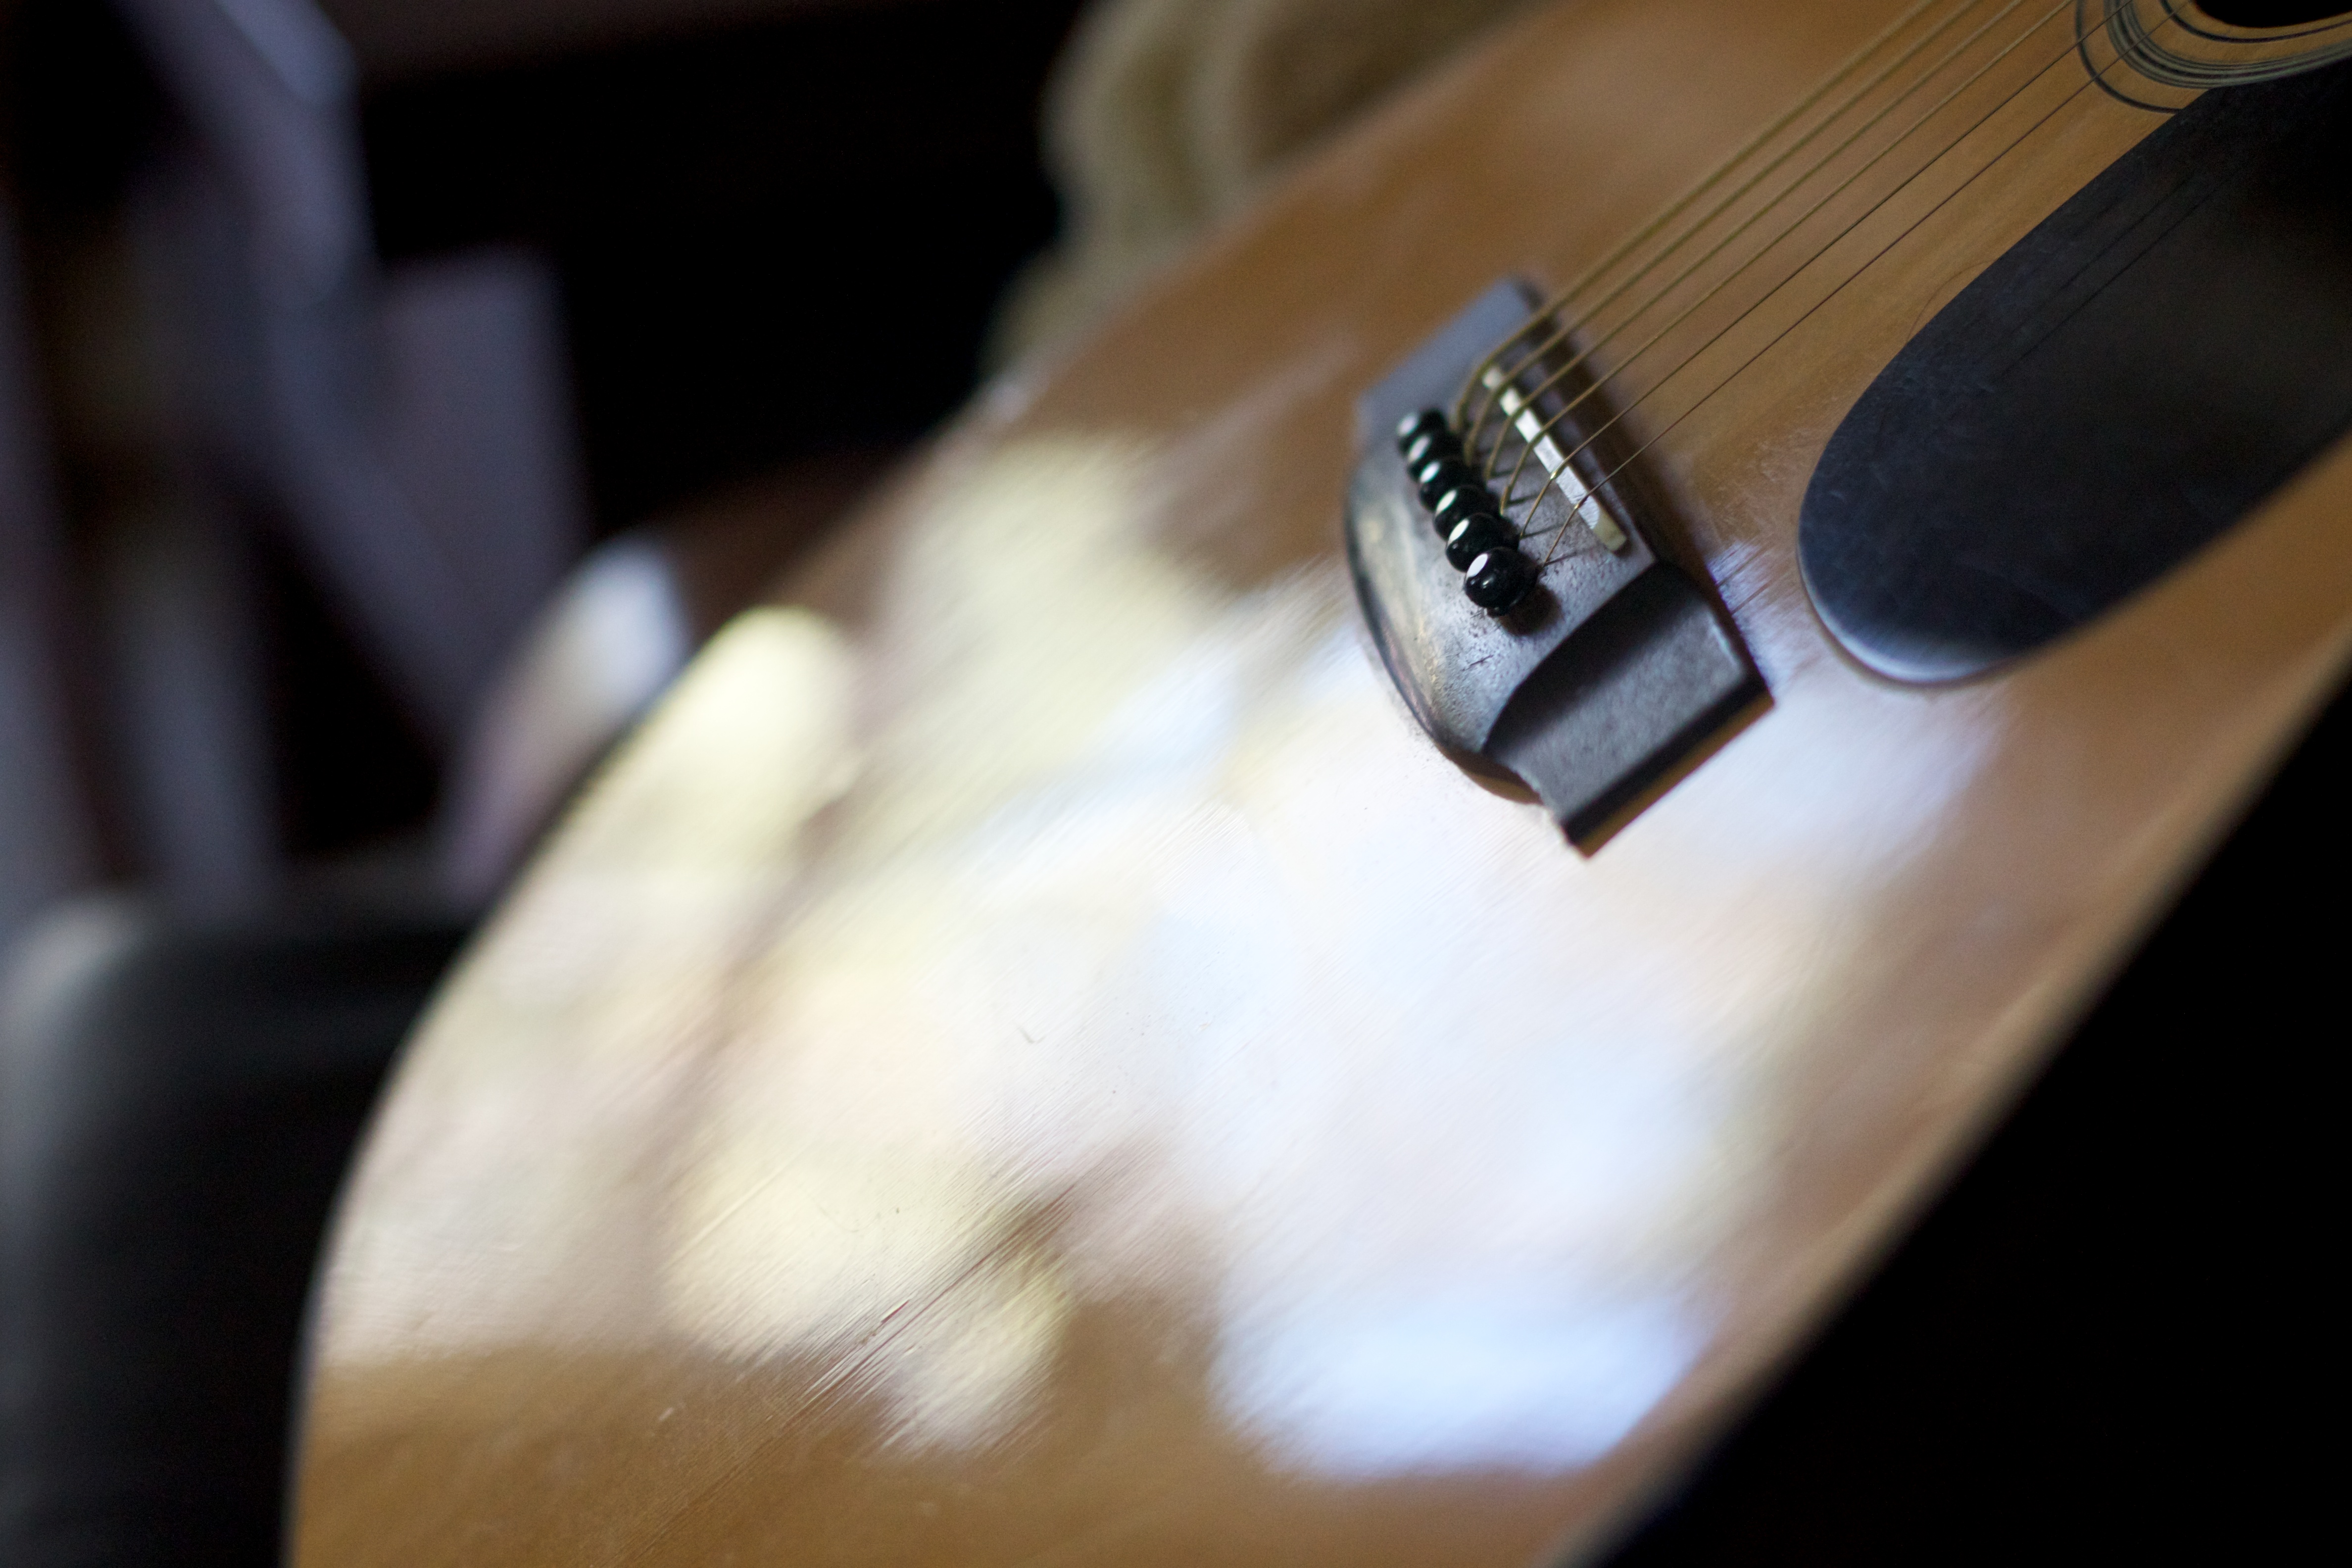
hand, white, photography, guitar, acoustic guitar, black, musical instrument, close up, string instrument, bowed string instrument, plucked string instruments